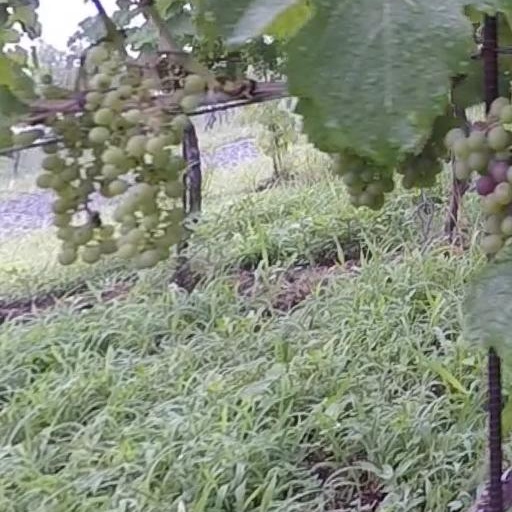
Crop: grape